Jordal Amfi (1951)

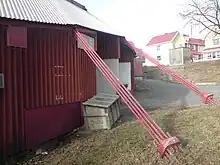
Roof fastening

The ice rink was primarily known as the home venue of Vålerenga Ishockey, the ice hockey division of Vålerengens IF. The venue was also used by Vålerenga Ishockey's academy teams. Other Oslo-based clubs also used Jordal as a home arena for shorter periods during the 20th century.